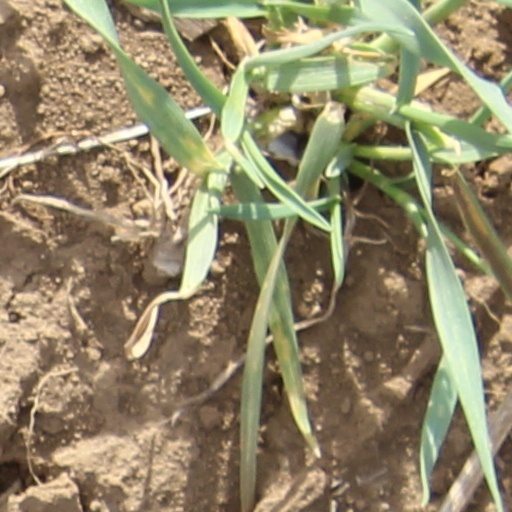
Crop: wheat